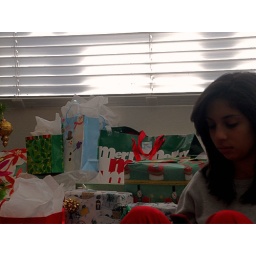
girl by the tree